University of Vocational Technology

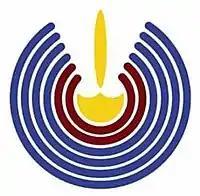
University of Vocational Technology of Sri Lanka

The University of Vocational Technology (UoVT) , is established by the parliamentary Act No. 31 of 2008, in 2009 and functions under the purview of the Ministry of Higher Education, Technology and Innovation in Sri Lanka. The general objective of the University of Vocational Technology is to provide progressive upward movement to the students in the Engineering Technology Education and Industrial Training System, based on their aptitudes and abilities, to acquire university education.